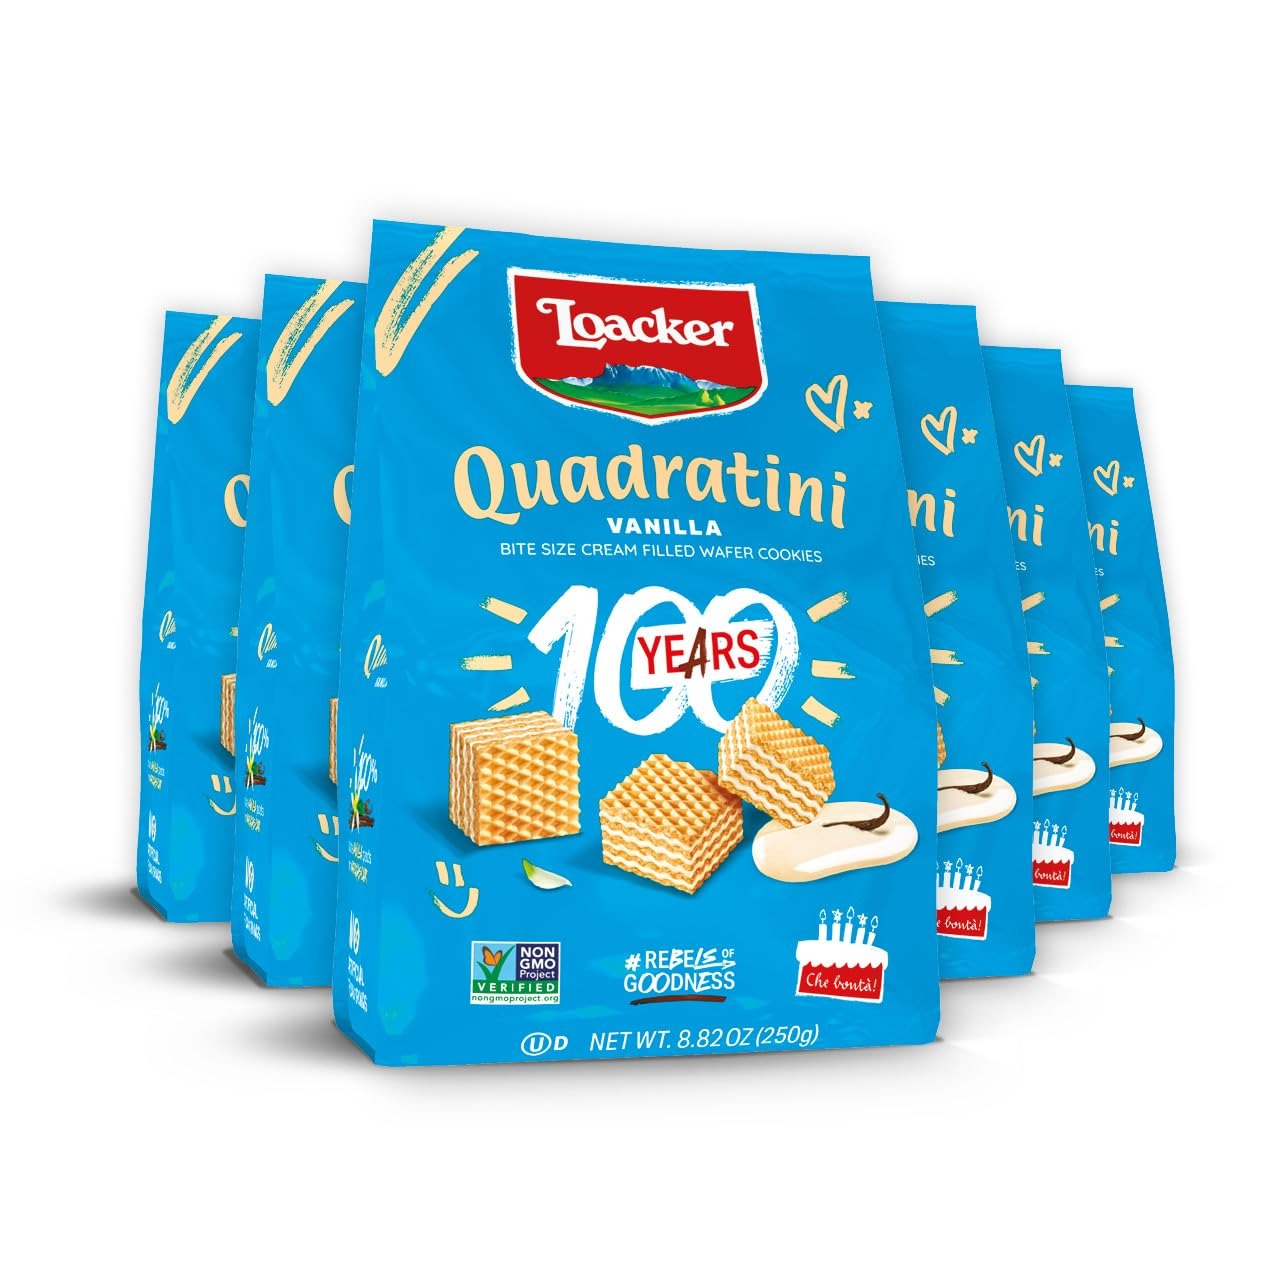
Item Name: Loacker Quadratini Vanilla Wafer Cookies LARGE - 30% Less Sugar - Premium Crispy Bite Size Wafers - NON-GMO - LARGE Pack of 6
Bullet Point 1: Premium Crispy Bite Size Wafers: Crispy wafer cookies in a resealable pack with cream filling for a delicious snack.
Bullet Point 2: Less Sugar: Contains 30% less sugar than regular wafer cookies for a healthier option.
Bullet Point 3: Non-GMO Ingredients: Made with non-GMO ingredients and sustainably sourced for a nutritious snack.
Bullet Point 4: Occasion Treat: Perfect for birthdays, weddings, anniversaries, and other special occasions.
Bullet Point 5: Vanilla Flavor: Crispy vanilla wafers with creamy vanilla filling for a classic flavor combination.
Value: 52.92
Unit: Ounce

Price: 26.99